Lisa Larson

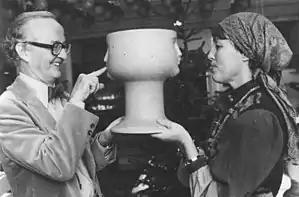
Stig Lindberg and Lisa Larson (1967)

Larson was born in 1931 in the Härlunda borough in Älmhult, birthplace of IKEA. She studied at College of Crafts and Design in Gothenburg between 1949 and 1954.